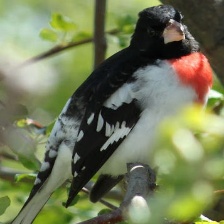
Species: ROSE BREASTED GROSBEAK
Scientific name: PHEUCTICUS LUDOVICIANUS